Sailing at the 1928 Summer Olympics

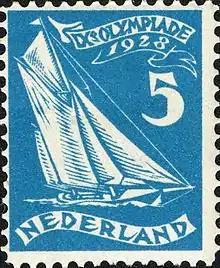
Sailing at the 1928 Summer Olympics on a Dutch stamp

Sailing/Yachting is an Olympic sport starting from the Games of the 1st Olympiad (1896 Olympics in Athens, Greece). With the exception of 1904 and the canceled 1916 Summer Olympics, sailing has always been included on the Olympic schedule. The Sailing program of 1928 consisted of a total of three sailing classes. For each class races were scheduled from 2–9 August 1928 on the Buiten Y near Amsterdam and on the Zuiderzee. The sailing was done on the triangular type Olympic courses.